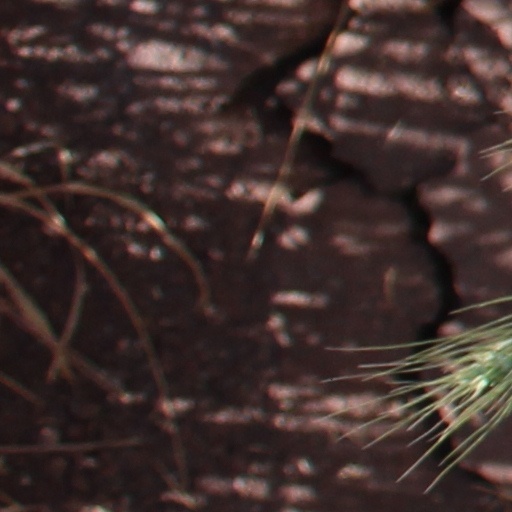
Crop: wheat